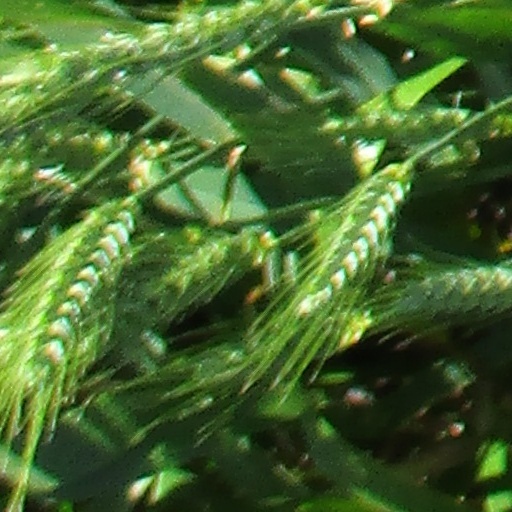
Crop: wheat